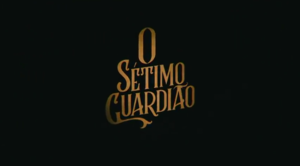
O Sétimo Guardião est une telenovela brésilienne diffusée du 12 novembre 2018 au 17 mai 2019 sur Rede Globo.